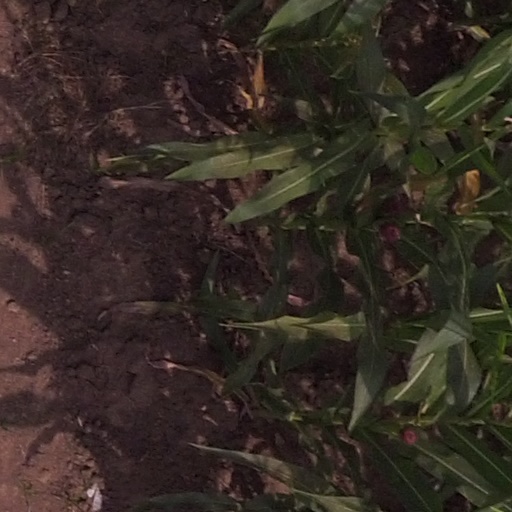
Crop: maize; corn